Ilya Ostroukhov

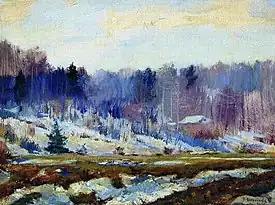
The Last Snow

He would also develop a close friendship with Pavel Tretyakov, who bought several of his early paintings. After Tretyakov's death in 1898, the Moscow City Duma chose Ostroukhov as one of the trustees for the Tretyakov Gallery. From 1899 to 1903, he served as de facto head of the board, then was removed for spending too much on acquisitions.